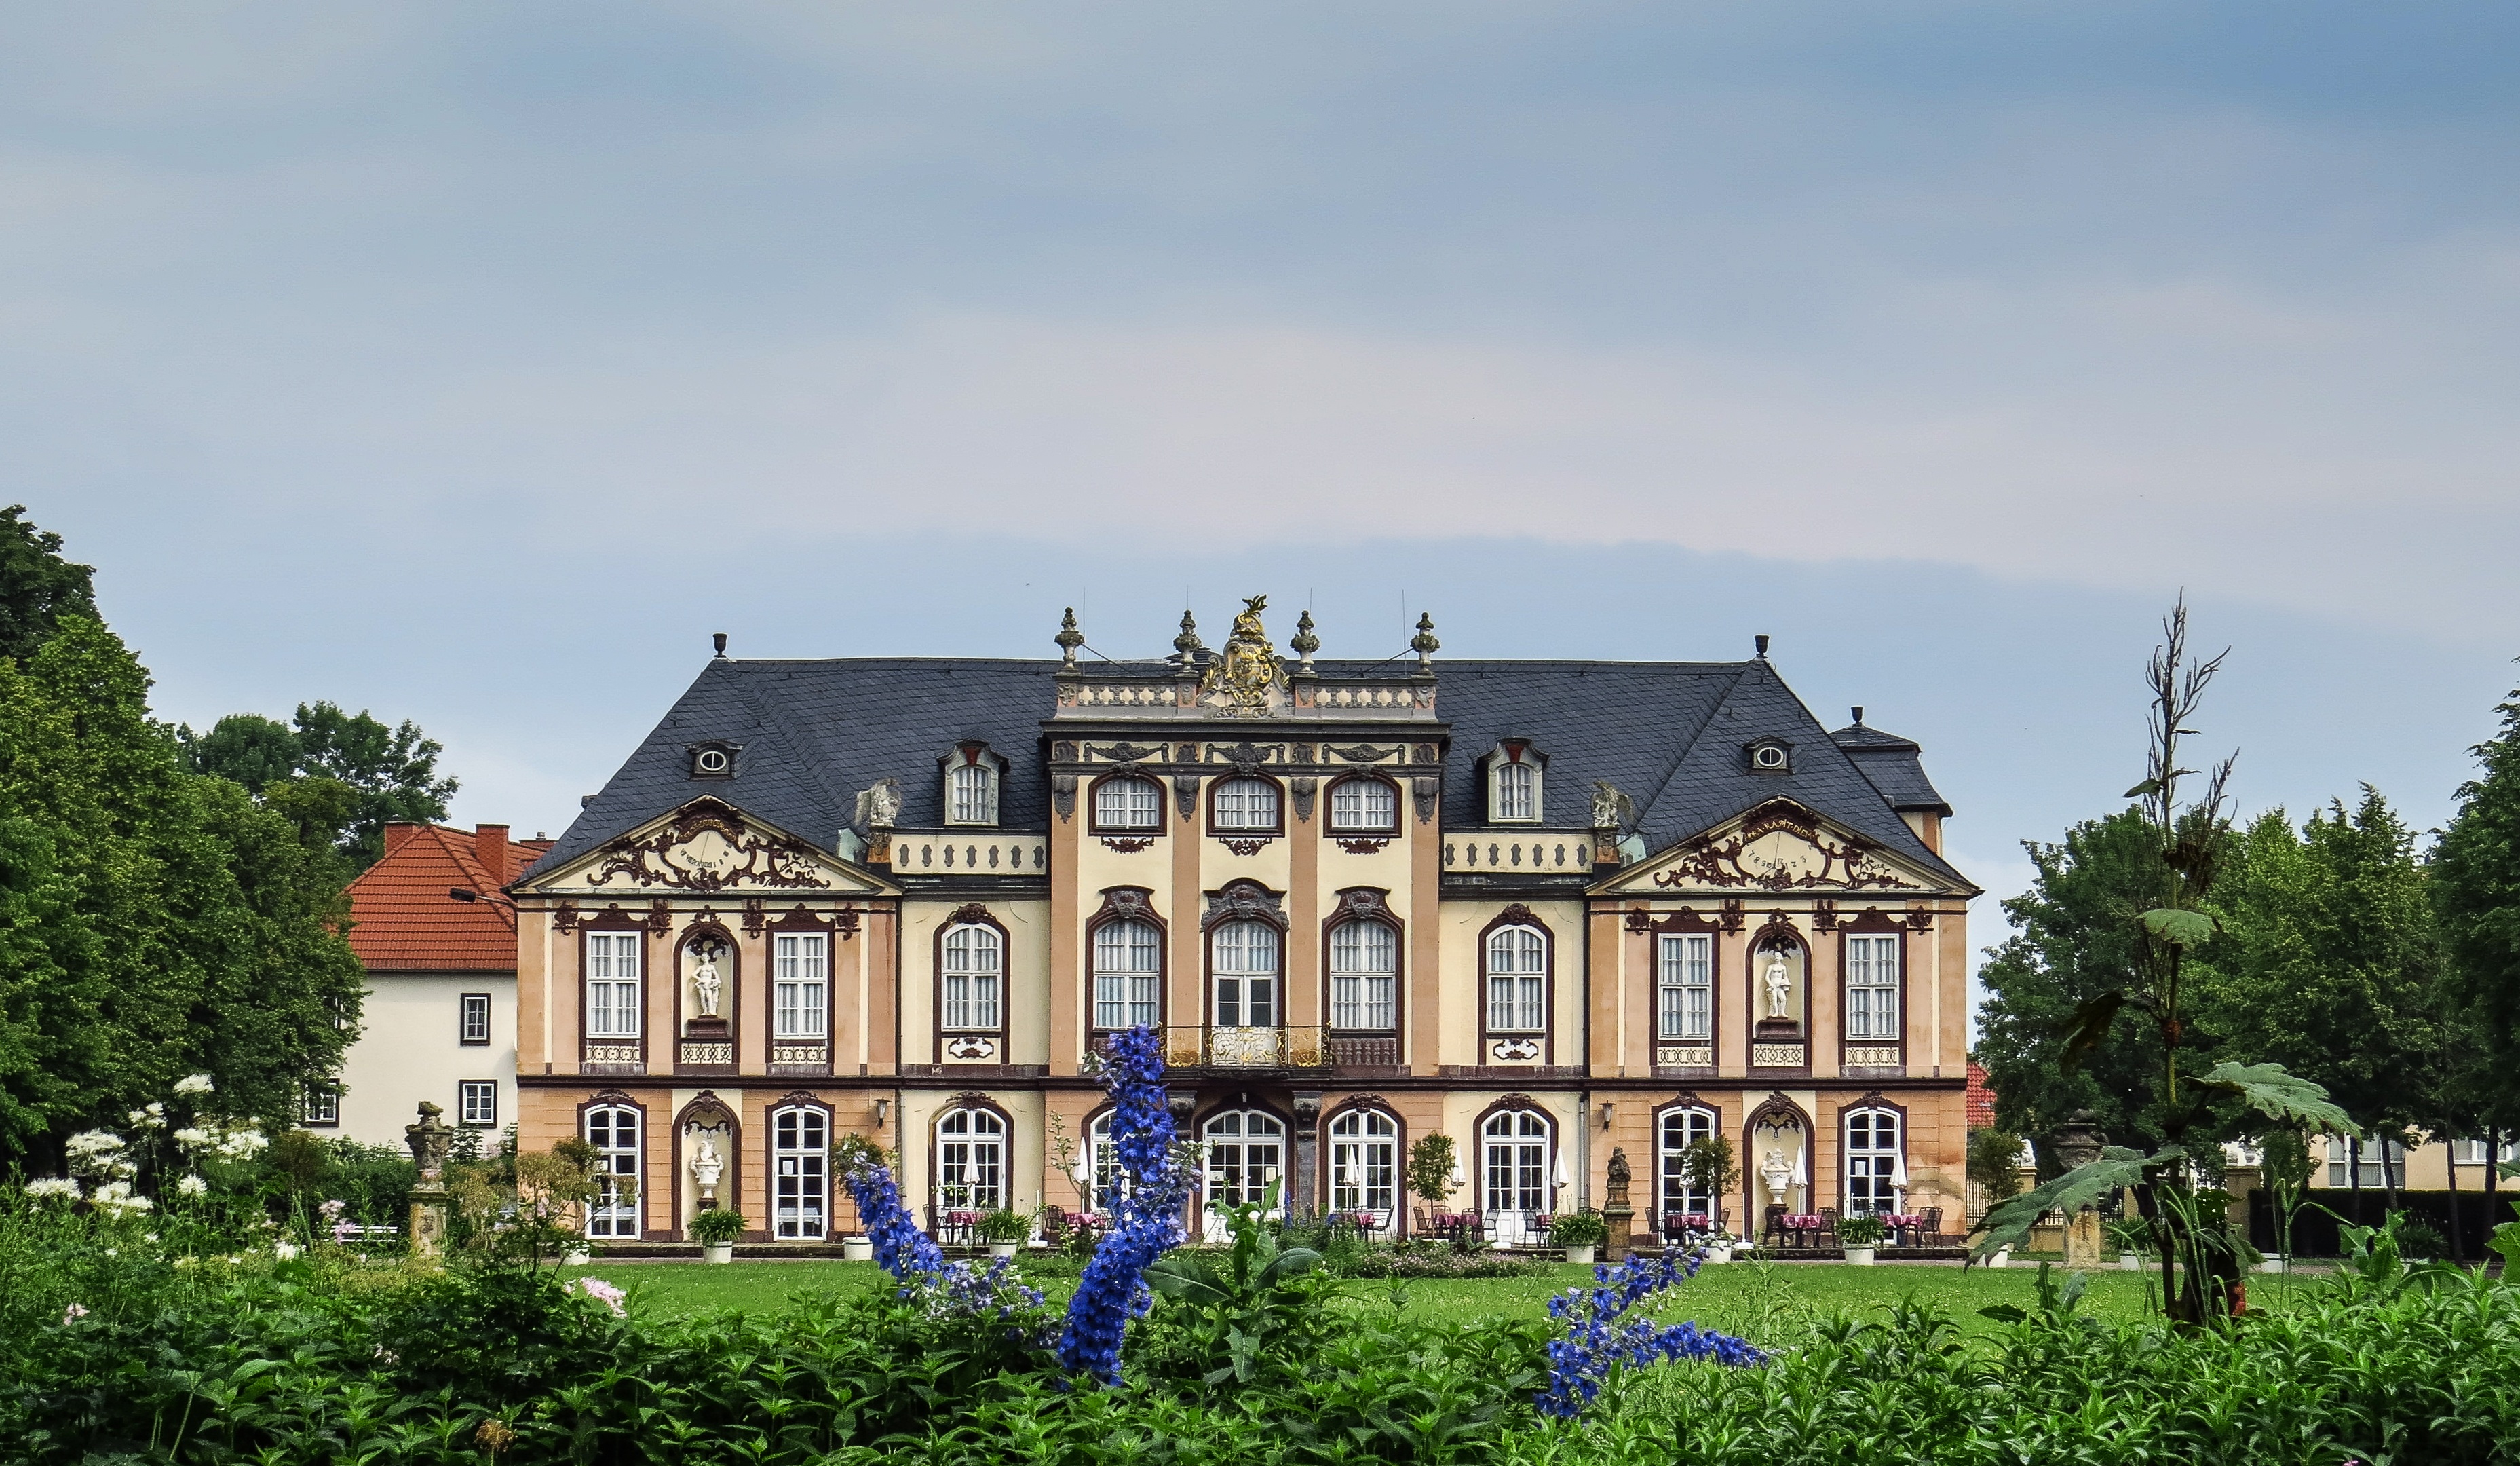
mansion, house, town, building, chateau, palace, home, castle, facade, property, monastery, estate, erfurt, manor house, stately home, residential area, molsdorf